Bauman Moscow State Technical University

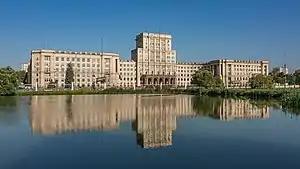
Main Building of the Bauman University. View from the Yauza River side

The Bauman University is commonly regarded as one of Russia's most prestigious universities and has high entry requirements for its prospective students.The Bauman University is regularly ranked first in official government and business press rating. The Bauman University also regularly occupies top 3 places in rating of alumni hunted by biggest Russian companies. In 2011/2012 QS World University rankings, BMSTU ranked 379th overall and 229th in Engineering & IT.